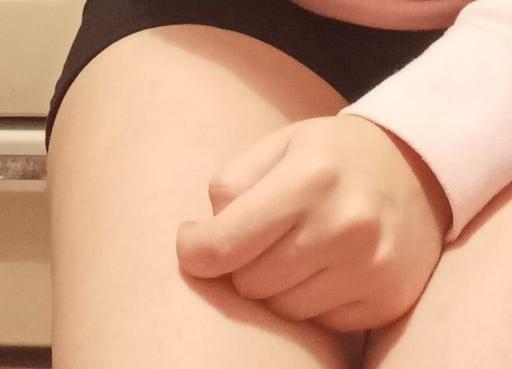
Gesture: no_gesture